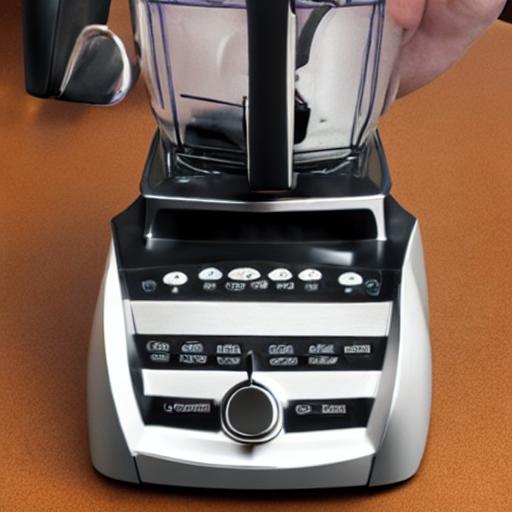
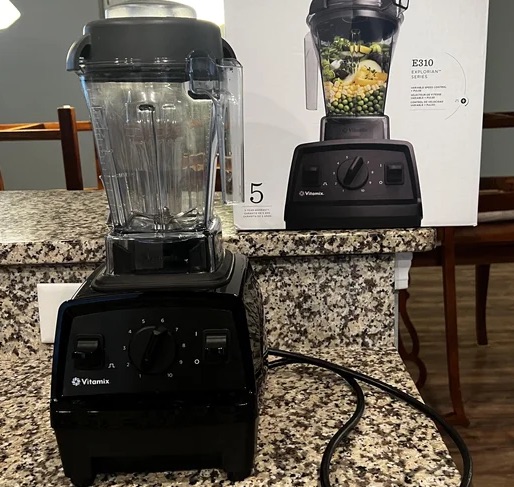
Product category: items_blender
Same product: no